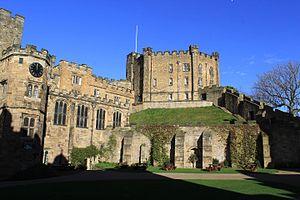
La liste des mottes castrales et châteaux à mottes recense les fortifications de terre élevées durant le Moyen Âge comme : les enceintes de terres, les mottes castrales ou « château de terre », les maisons fortes à plate-forme fossoyées et les châteaux de pierre édifiés postérieurement sur une motte, désignés comme « châteaux à motte » ou « châteaux de terre », tous pays confondus. Les sites fortifiés sont classés par pays.